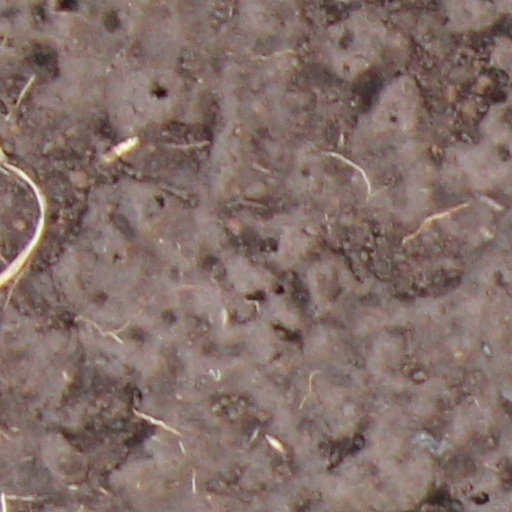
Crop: wheat